The Golden Cocoon

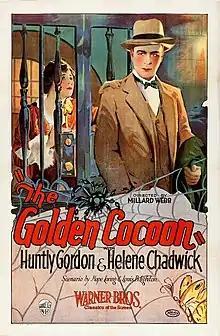
Theatrical release poster

The Golden Cocoon is a 1925 American silent drama film directed by Millard Webb and written by Louis D. Lighton, and Hope Loring. It is based on the 1924 novel "The Golden Cocoon" by Ruth Cross. The film stars Huntley Gordon, Helene Chadwick, Richard Tucker, Frank Campeau, Margaret Seddon, and Carrie Clark Ward. The film was released by Warner Bros. on January 30, 1926.